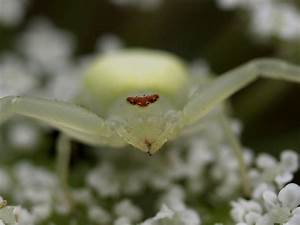
Label: spider